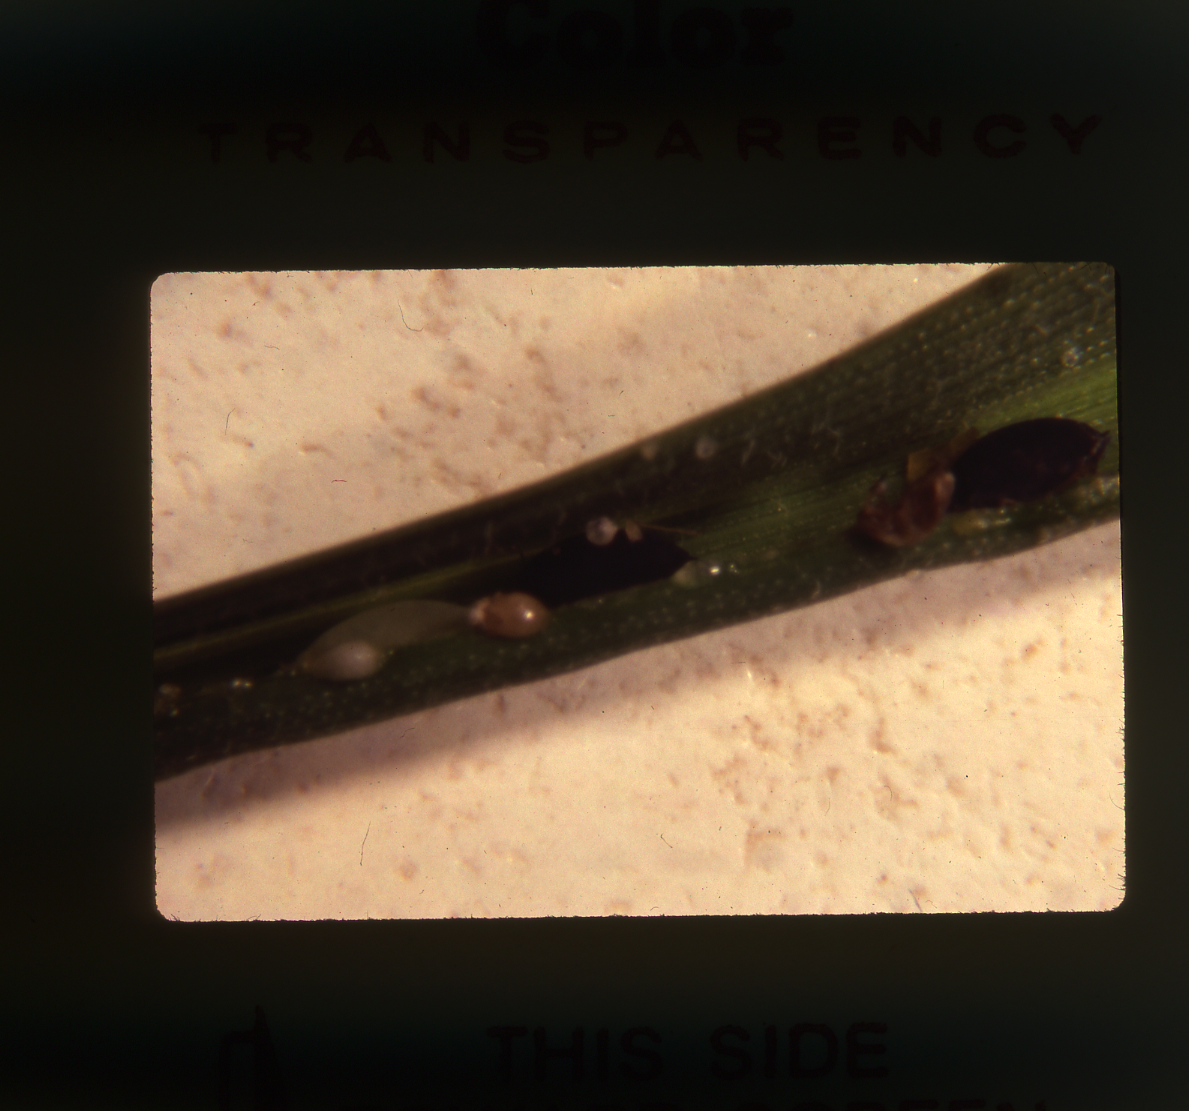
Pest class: russian_wheat_aphid